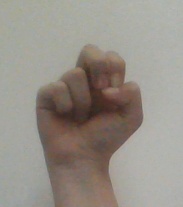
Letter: gaaf